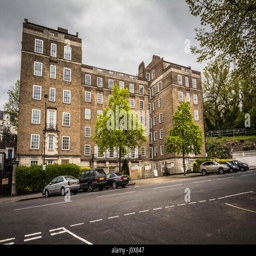
controversy surrounds the proposed redevelopment of mansions by organisation founder